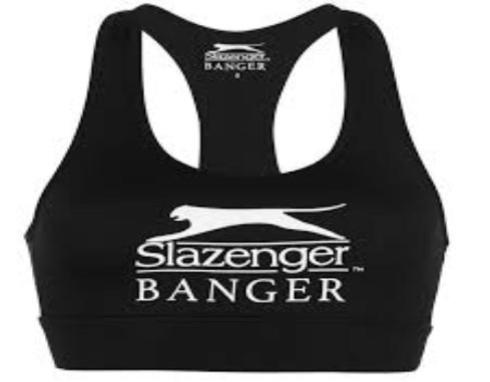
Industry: Sports